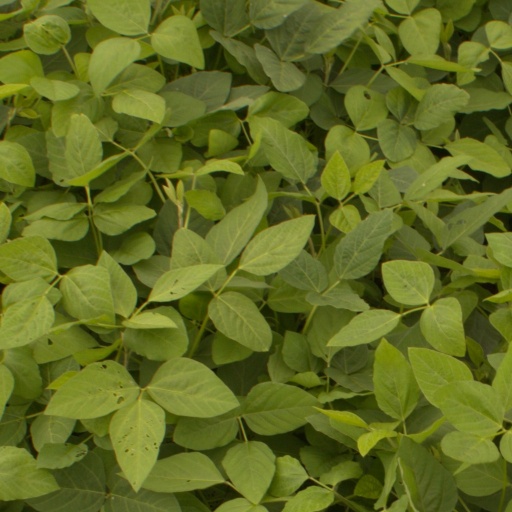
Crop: soybean